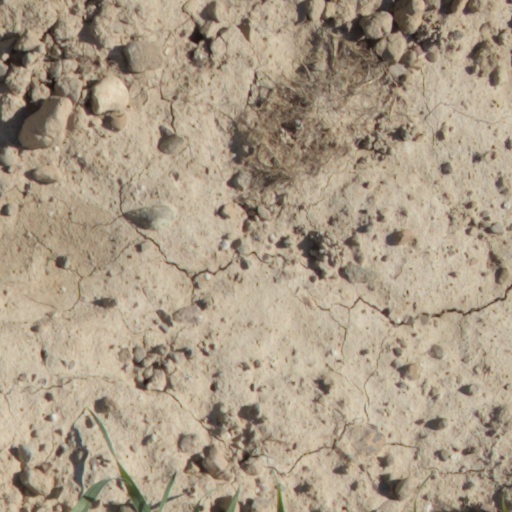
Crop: wheat